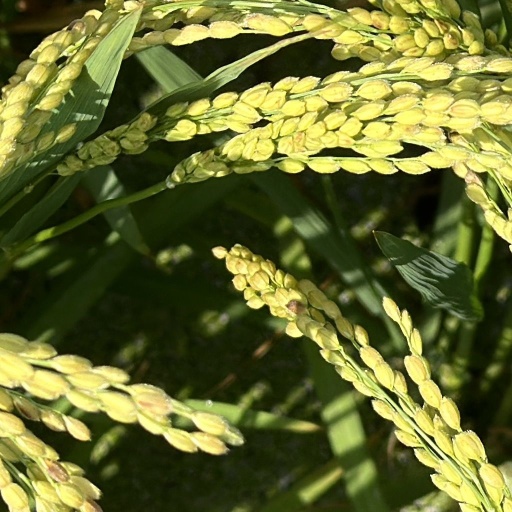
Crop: rice